Lin Zexu

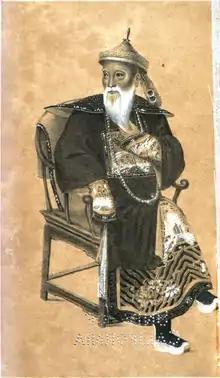
An 1843 drawing of Lin

Lin was born in Houguan (侯官; modern Fuzhou, Fujian Province) towards the end of the Qianlong Emperor's reign. His father, Lin Binri, served as an official under the Qing government. His family was from a declining land holding clan, and generations of the family had been progressively bankrupted by preparing for the civil services examination. Lin Binri himself had allegedly ruined his eyesight fruitlessly preparing for this examination and he put his sons through the same preparation in hopes of reviving his family fortune. Lin Zexu was the second son in the family. He had begun studying the classics when he was three years old. As a child, he was already "unusually brilliant". At age 12, he passed the county level exam, at age 19 he passed provincial level exam and at age 26, in 1811, he passed the metropolitan level exam in his third attempt, he obtained the position of advanced "Jinshi" in the imperial examination, and in the same year he gained admission to the Hanlin Academy. Despite opportunities for personal enrichment, Lin Zexu's modest upbringing steered him toward a career of exceptional bureaucratic virtue. For twenty-five years leading up to his famed intervention in the opium crisis, he was celebrated for his tireless dedication to public service, addressing issues such as hunting down pirates, repairing dams, mitigating floods, and managing the salt tax. His incorruptibility earned him the moniker ‘Lin Qingtian’ (Lin Clear-as-the-Heavens), and he was driven by a profound commitment to alleviate the suffering of the populace, feeling as though his "heart were on fire, his liver being stabbed" when he witnessed their distress. In his various roles, he consistently rooted out corruption, solidifying his reputation as an invaluable administrative asset. Lin's scholarly excellence earned him widespread recognition, elevating his career prospects. He rose rapidly through various grades of provincial service. He opposed the opening of China but felt the need of a better knowledge of foreigners, which drove him to collect material for a geography of the world. His interest in Western knowledge reflected his pragmatic views, acknowledging foreign influence while resisting Western domination. He later gave this material to Wei Yuan, who published the "Illustrated Treatise on the Maritime Kingdoms" in 1843. He became Governor-General of Hunan and Hubei in 1837, where he launched a suppression campaign against the trading of opium. Lin’s role as Governor-General was pivotal in leading China’s anti-opium efforts, reflecting his strong moral stance against the drug trade. Initially he was in favour of legalizing opium trade and considered growing the poppies inside China to stop the outflow of silver, but he soon changed his mind after the debate in the court was going in favour of stopping the opium trade altogether.